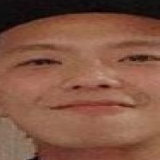
diễn viên Trương Duệ